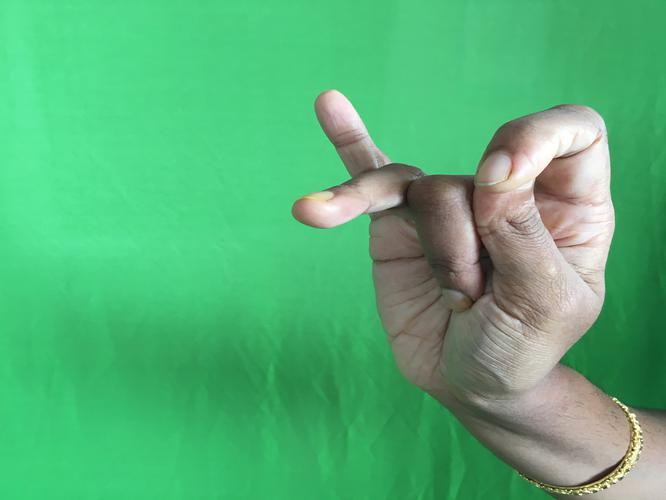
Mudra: Katakamukha_3
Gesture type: single_hand